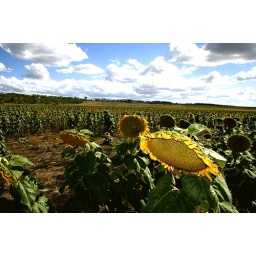
Weeping sun flowers, every flower in the field was facing the ground